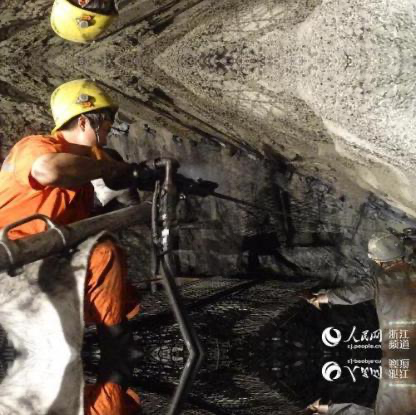
Objects in the image:
label: helmet
label: helmet
label: helmet